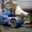
Label: truck